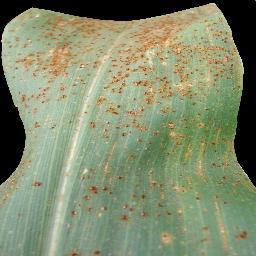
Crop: corn
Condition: (maize)_common_rust